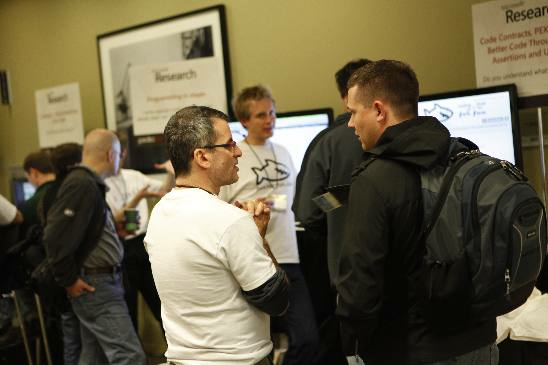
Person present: Yes